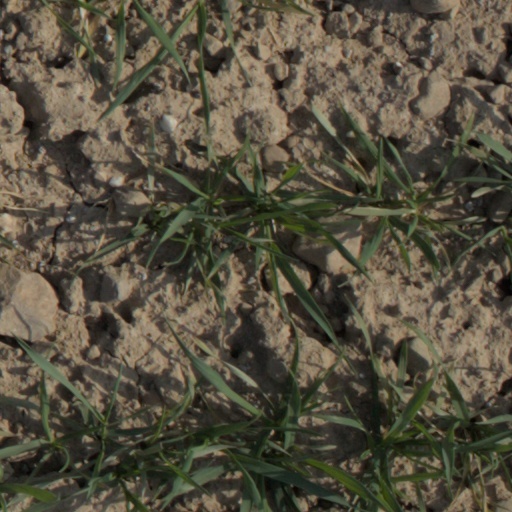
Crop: wheat